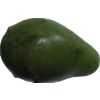
Label: green_avocado